Gaston (Beauty and the Beast)

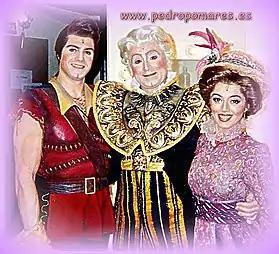
Spanish actor Lisardo (Left) as Gaston

Gaston appears in the Broadway musical adaptation of "Beauty and the Beast", which premiered at the Palace Theatre on April 18, 1994. The role was originated by actor Burke Moses, who received a nomination for a Drama Desk Award and won a Theatre World Award. Besides the songs "Belle", "Gaston", and "The Mob Song" (which are from the Disney film), Gaston performs "Me" (in which he selfishly proposes to Belle), "Gaston (Reprise)" (which was expanded to have Gaston and Lefou sing about his wicked plan, with Gaston also admitting he "won't feel the least bit remorseful" so long as it works), and "Maison de Lunes" (in which he recruits the asylum owner to have Maurice committed).